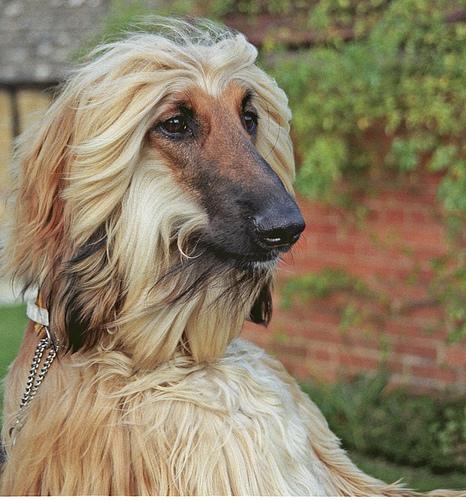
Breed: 222-n000013-Afghan_hound